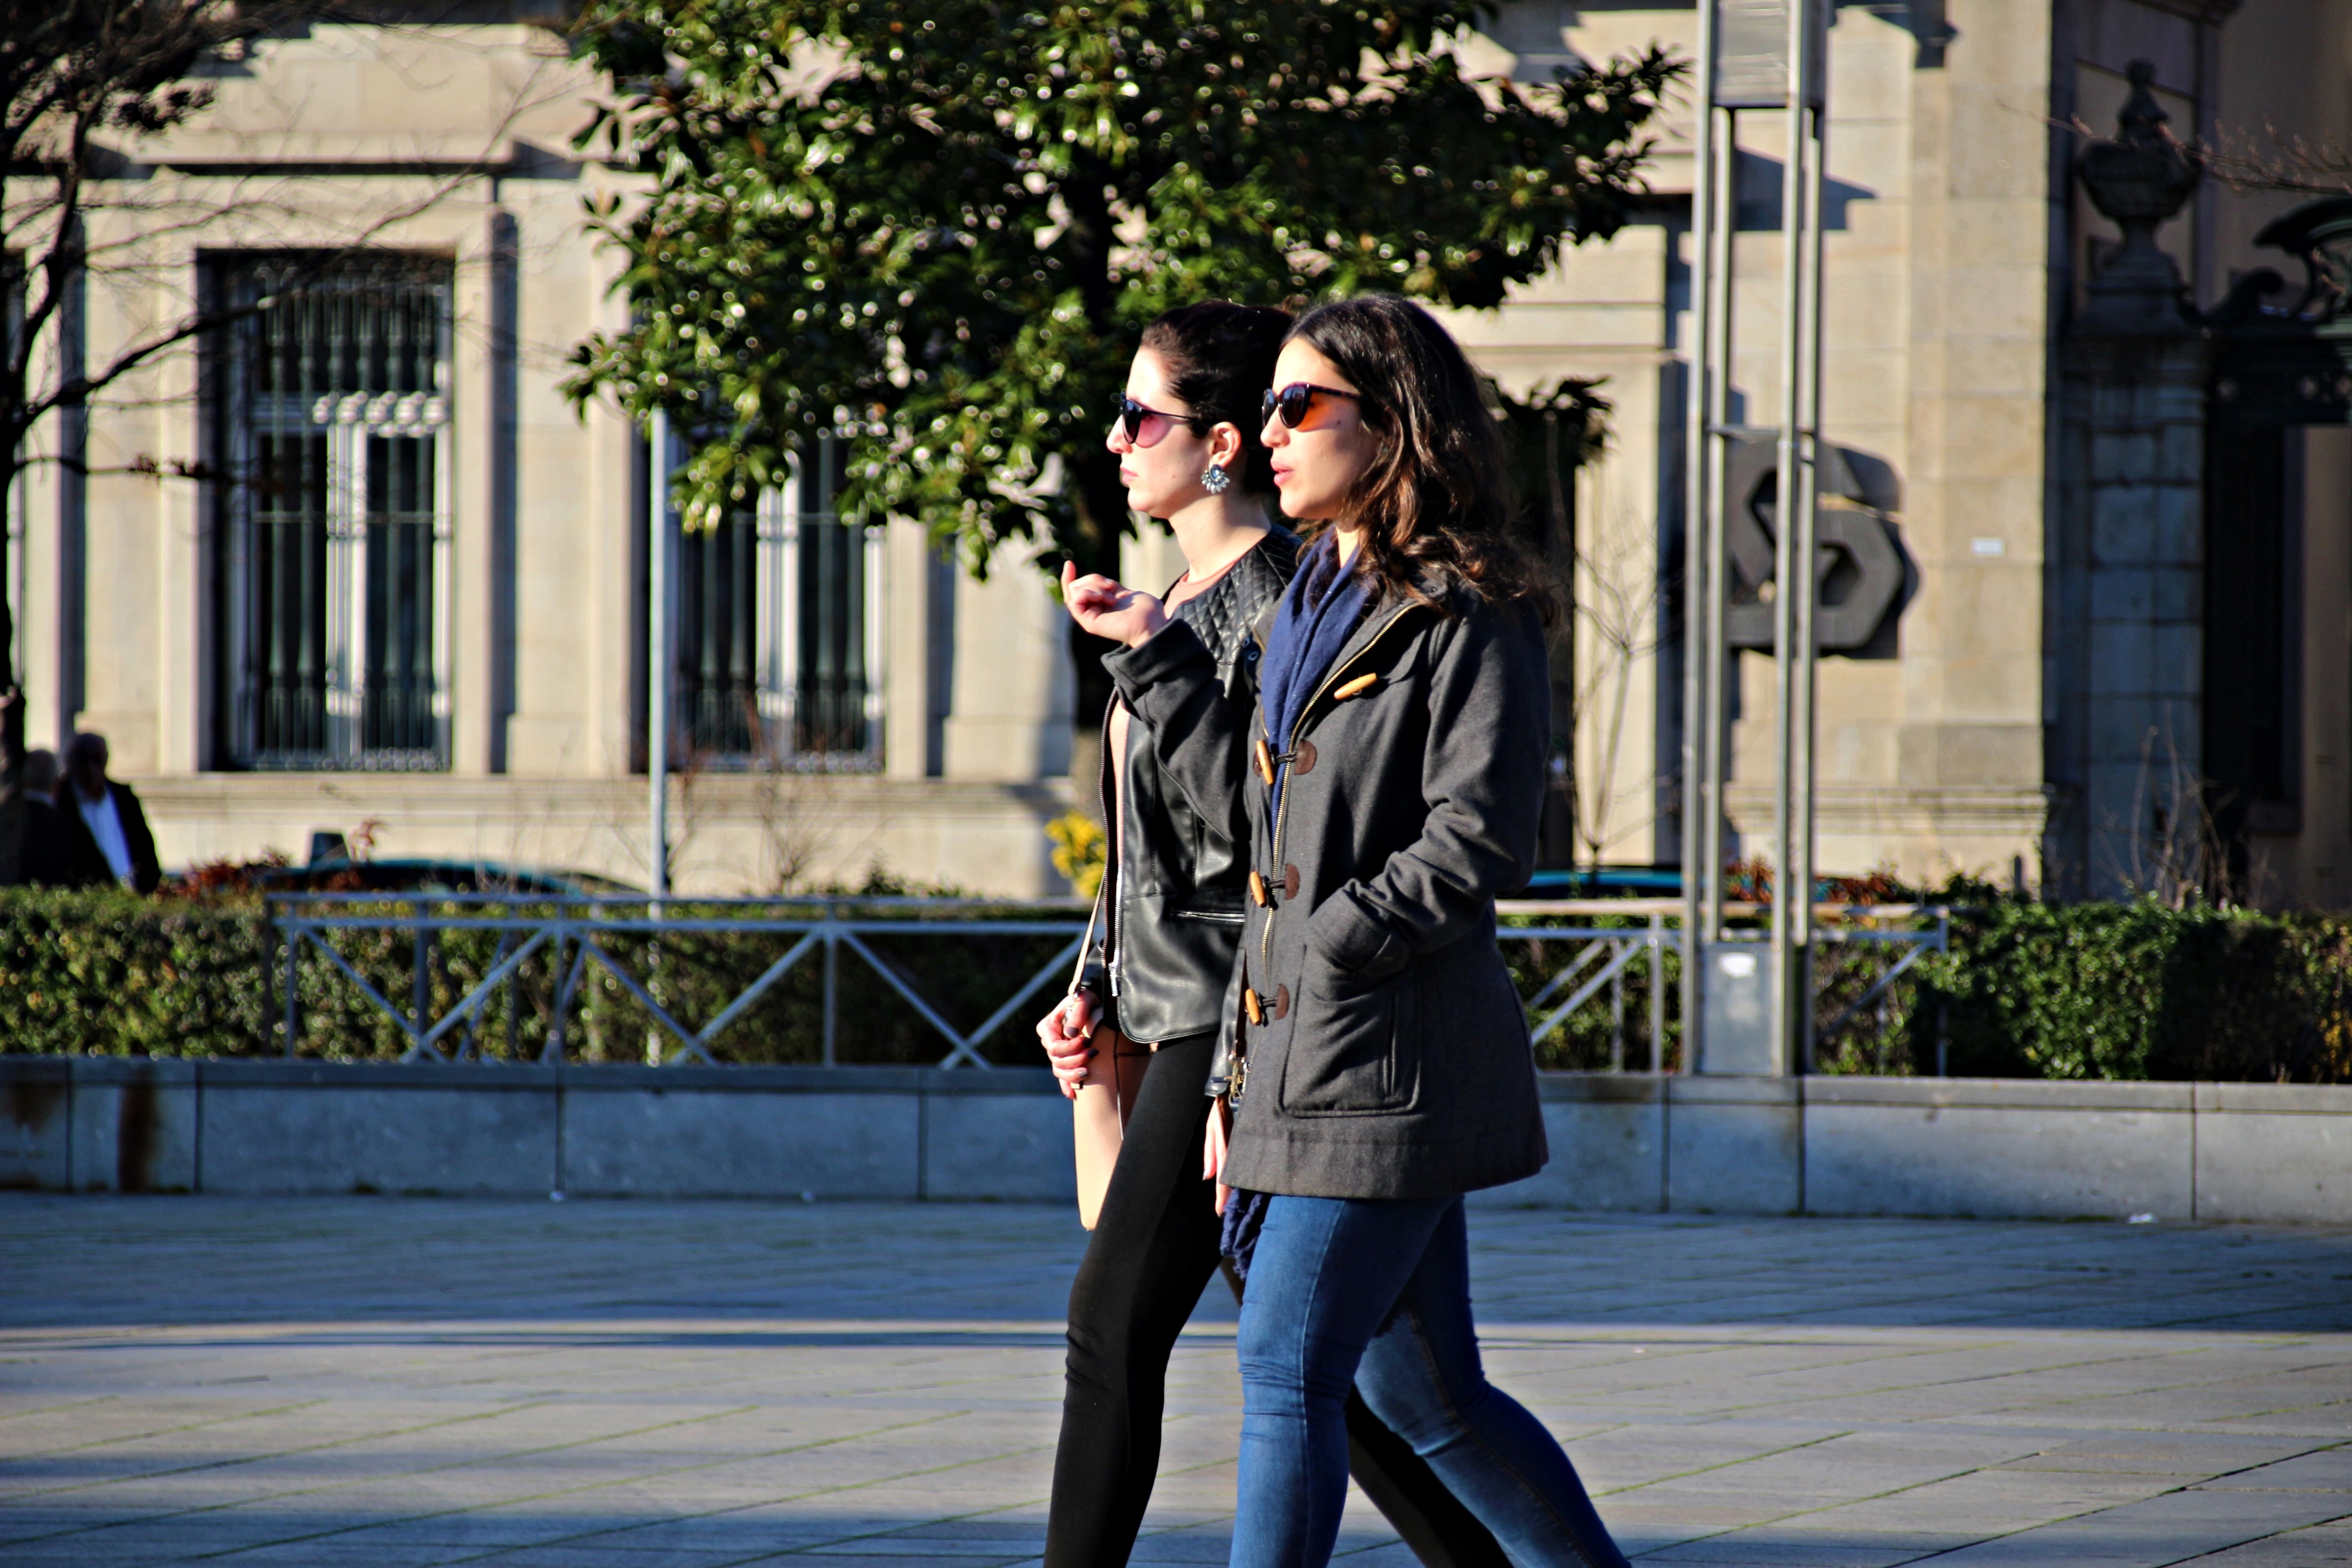
friends, women, charm, long hair, sol, elegance, glasses, mouth